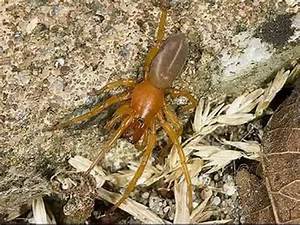
Label: spider